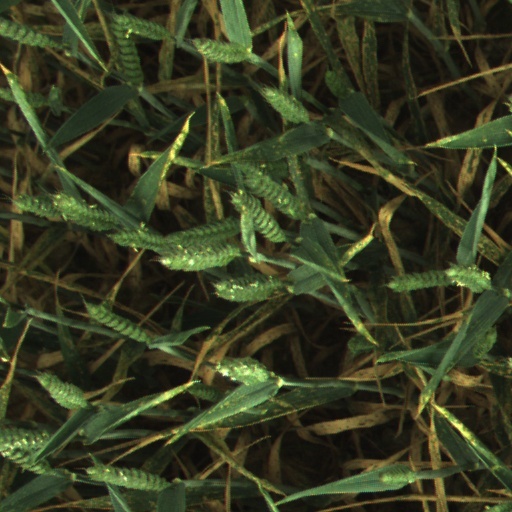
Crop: wheat